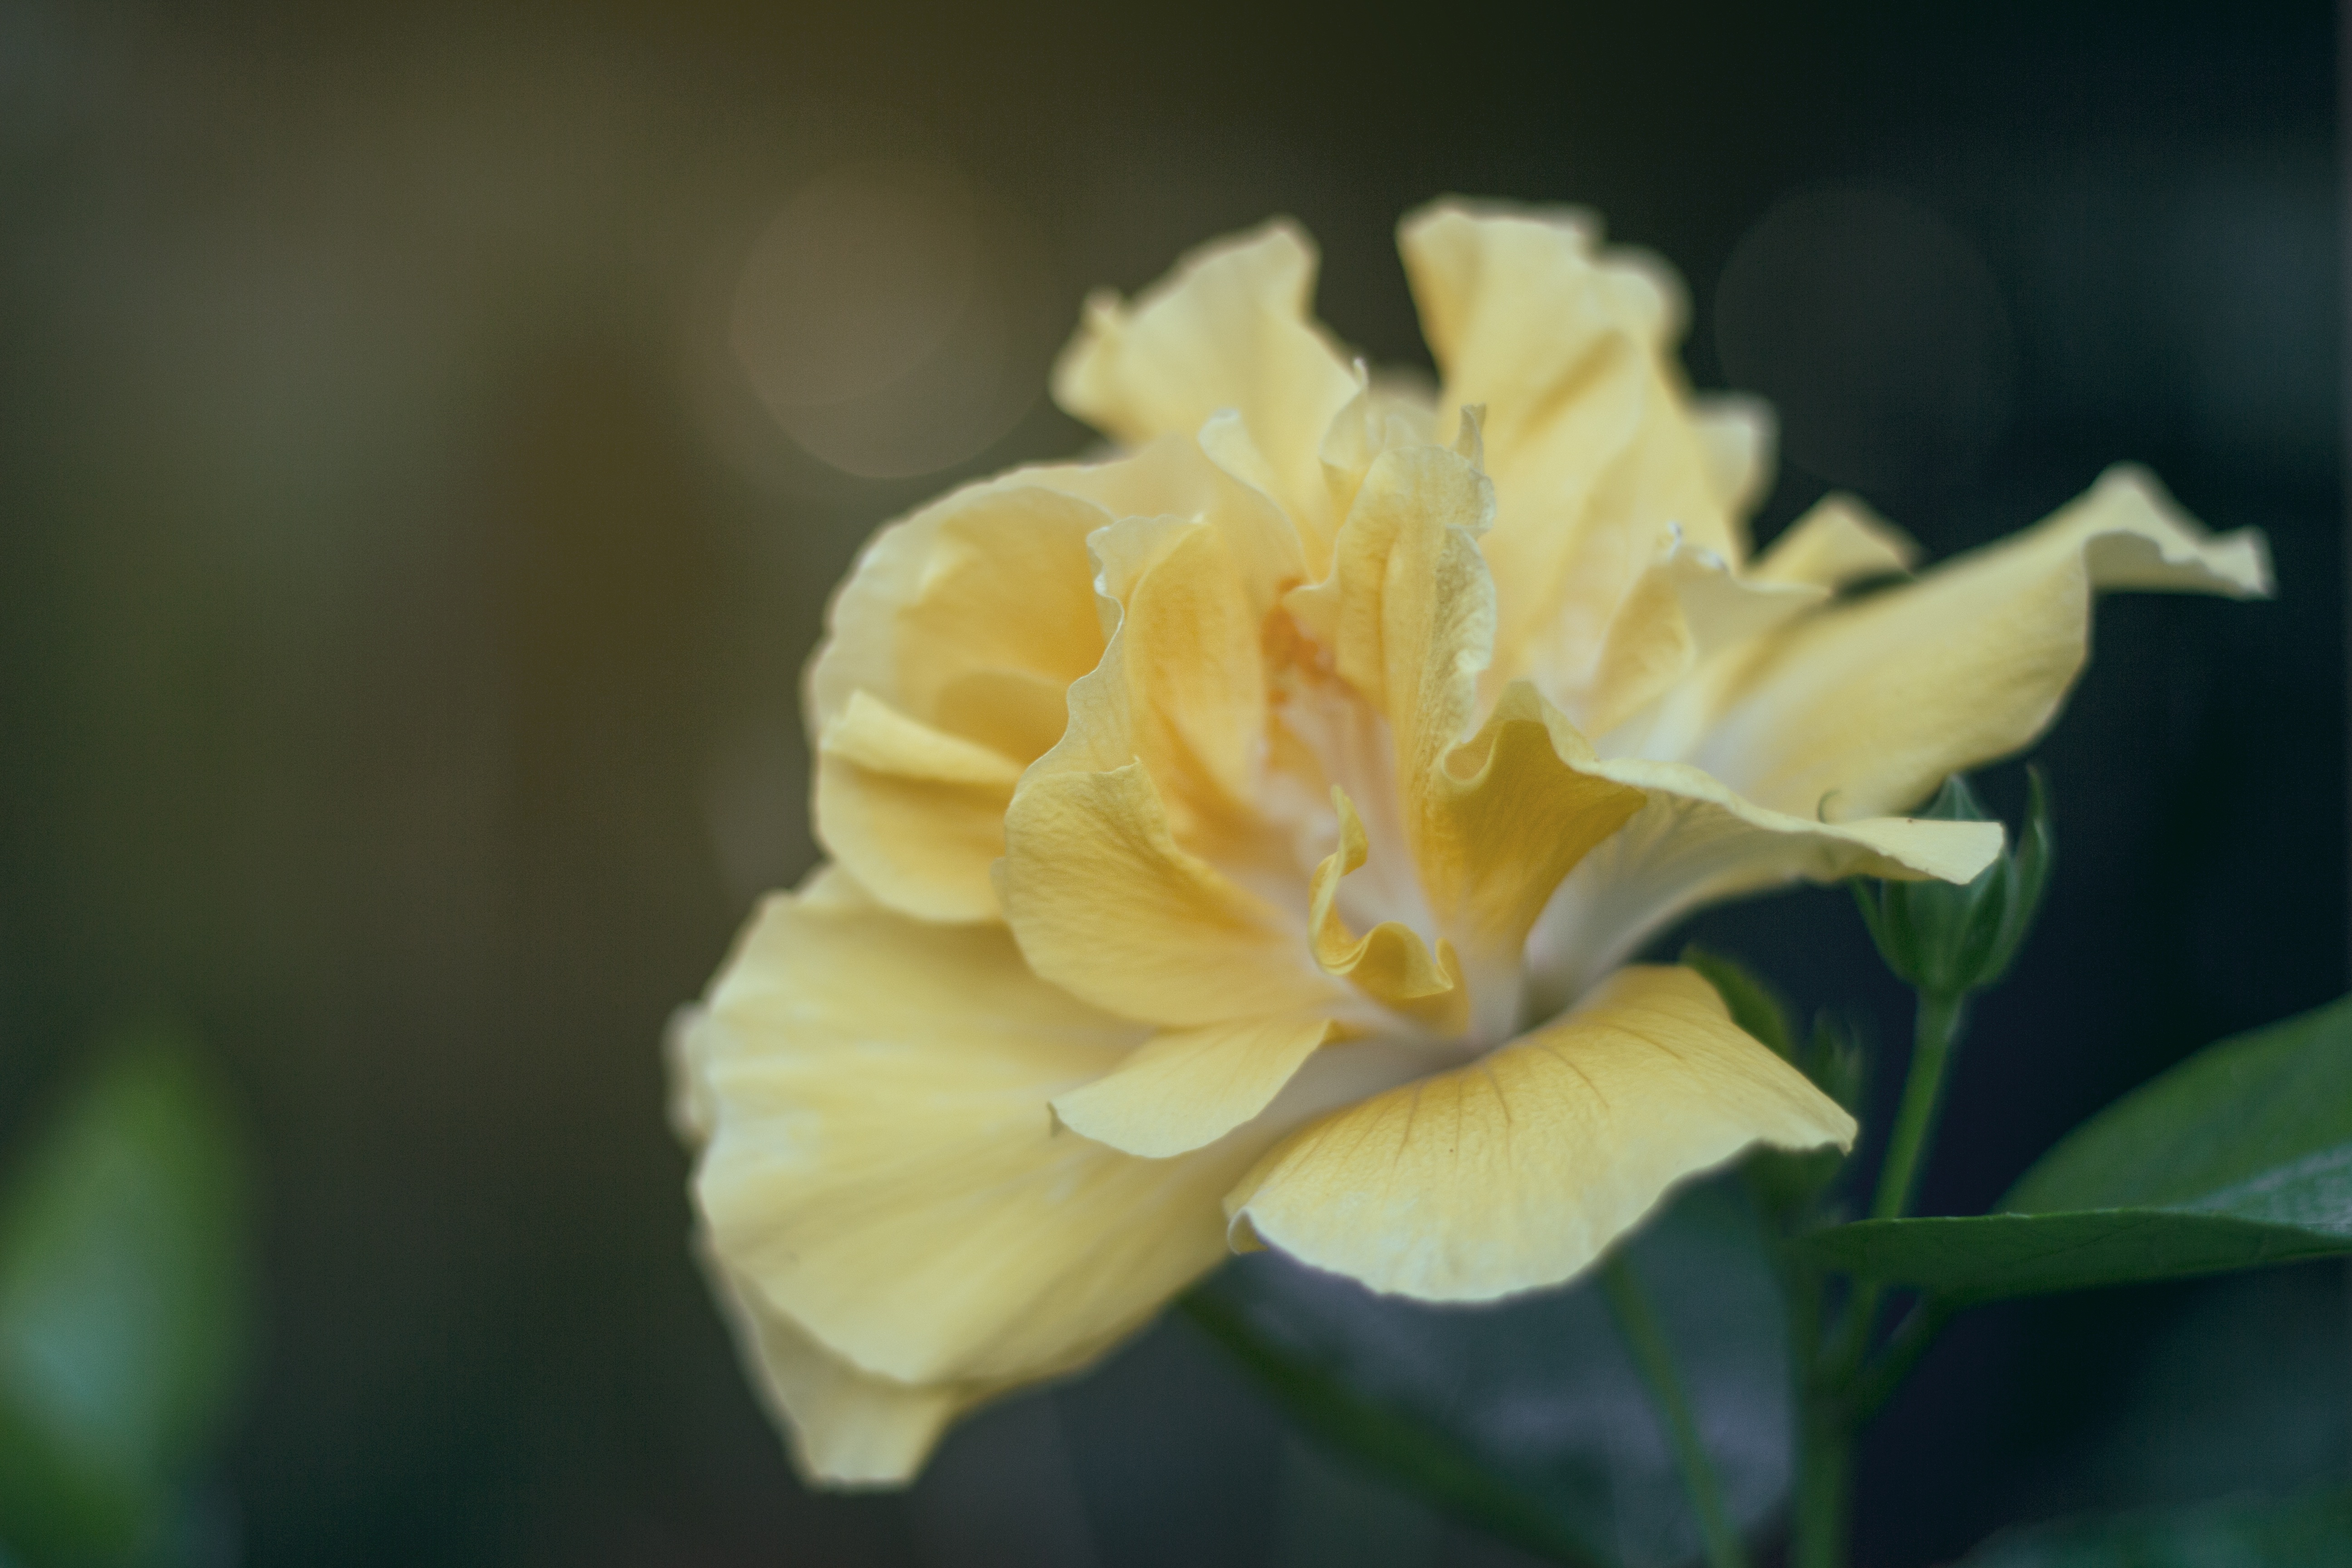
flower, yellow, flora, plant, photography, macro photography, botany, close up, land plant, petal, flowering plant, blossom, plant stem